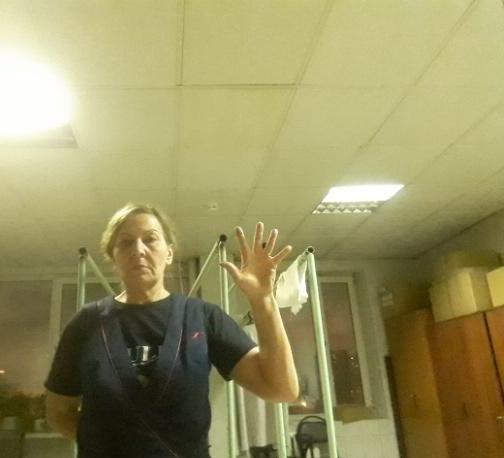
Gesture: palm